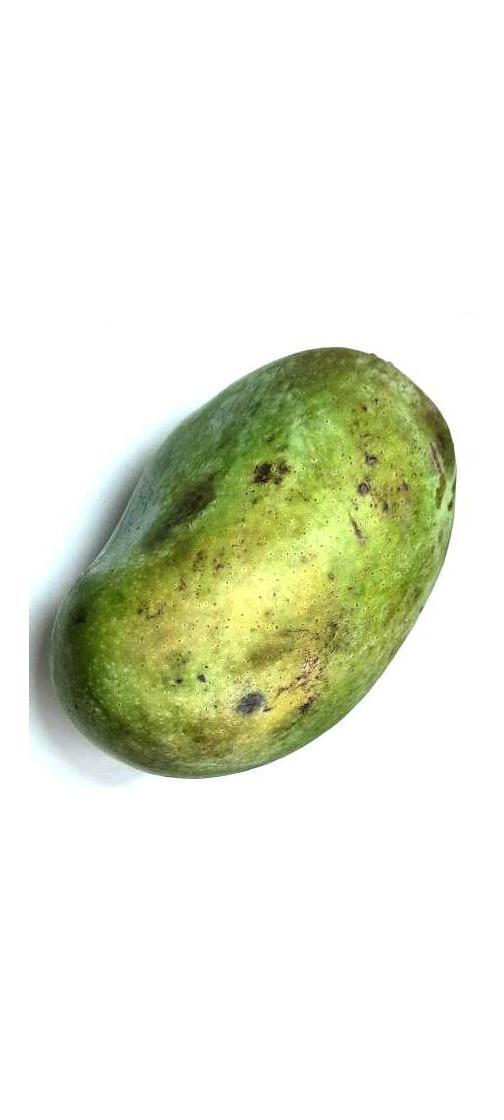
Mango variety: Fazli Classic